St. Vincent de Paul Catholic Church (Louisville, Kentucky)

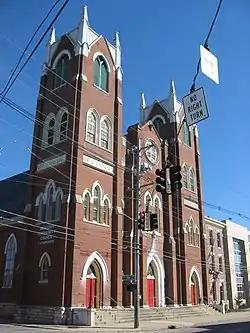
Front of the church

St. Vincent DePaul Catholic Church is a complex of historic buildings in the Shelby Park neighborhood of Louisville, Kentucky. The main church at 1207 South Shelby Street was purchased by Sojourn Community Church in 2010, which has since rehabilitated and occupied it as Sojourn Midtown. Several related properties were listed on the National Register of Historic Places in 1984.